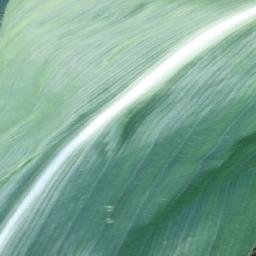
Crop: corn
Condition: (maize)_healthy